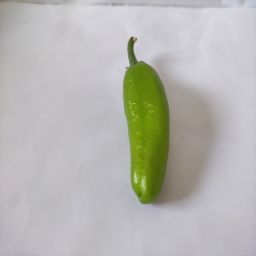
Crop: New Mexico Green Chile
Quality: Unripe